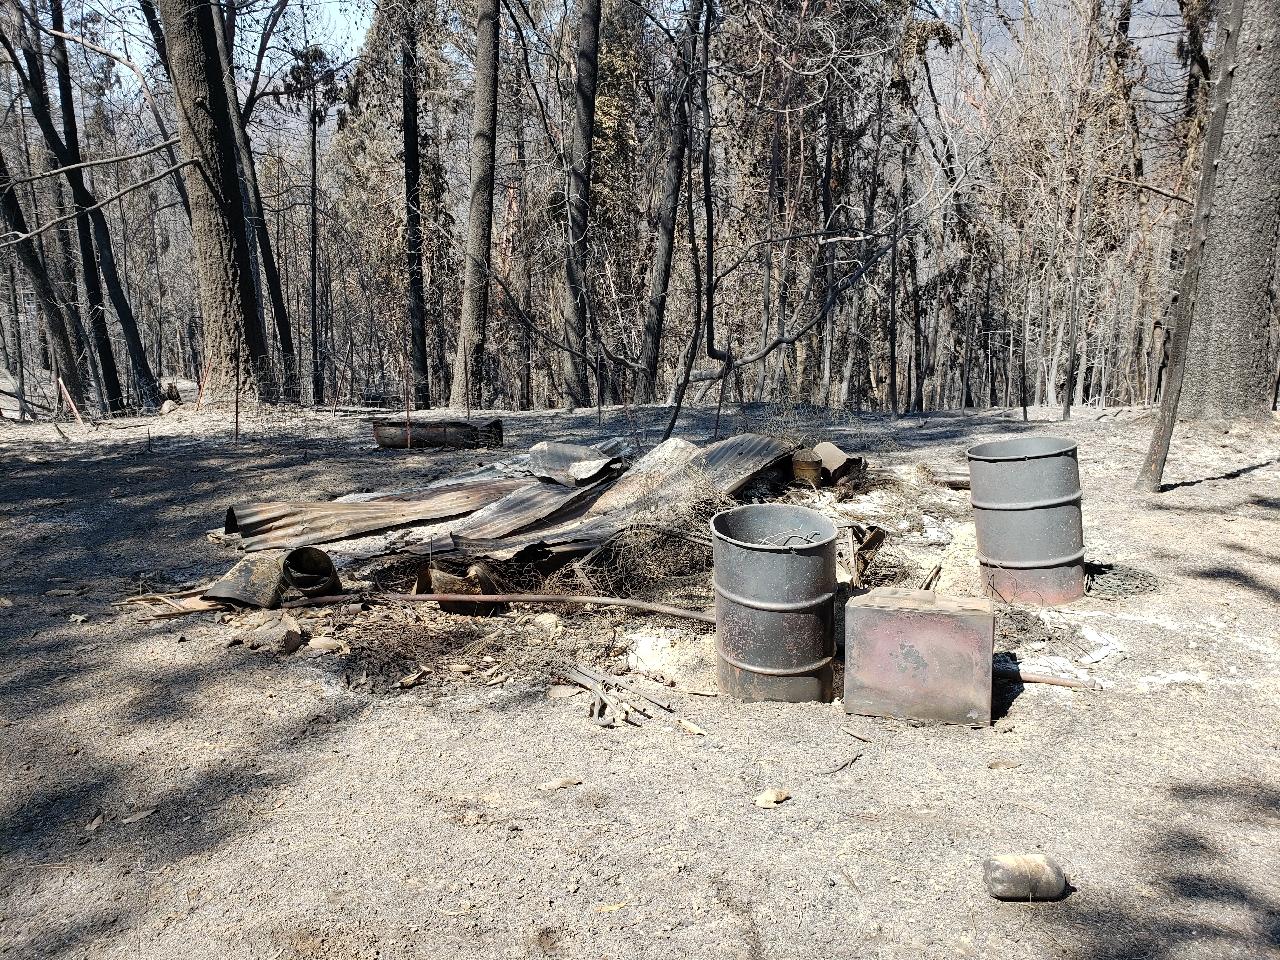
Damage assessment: destroyed